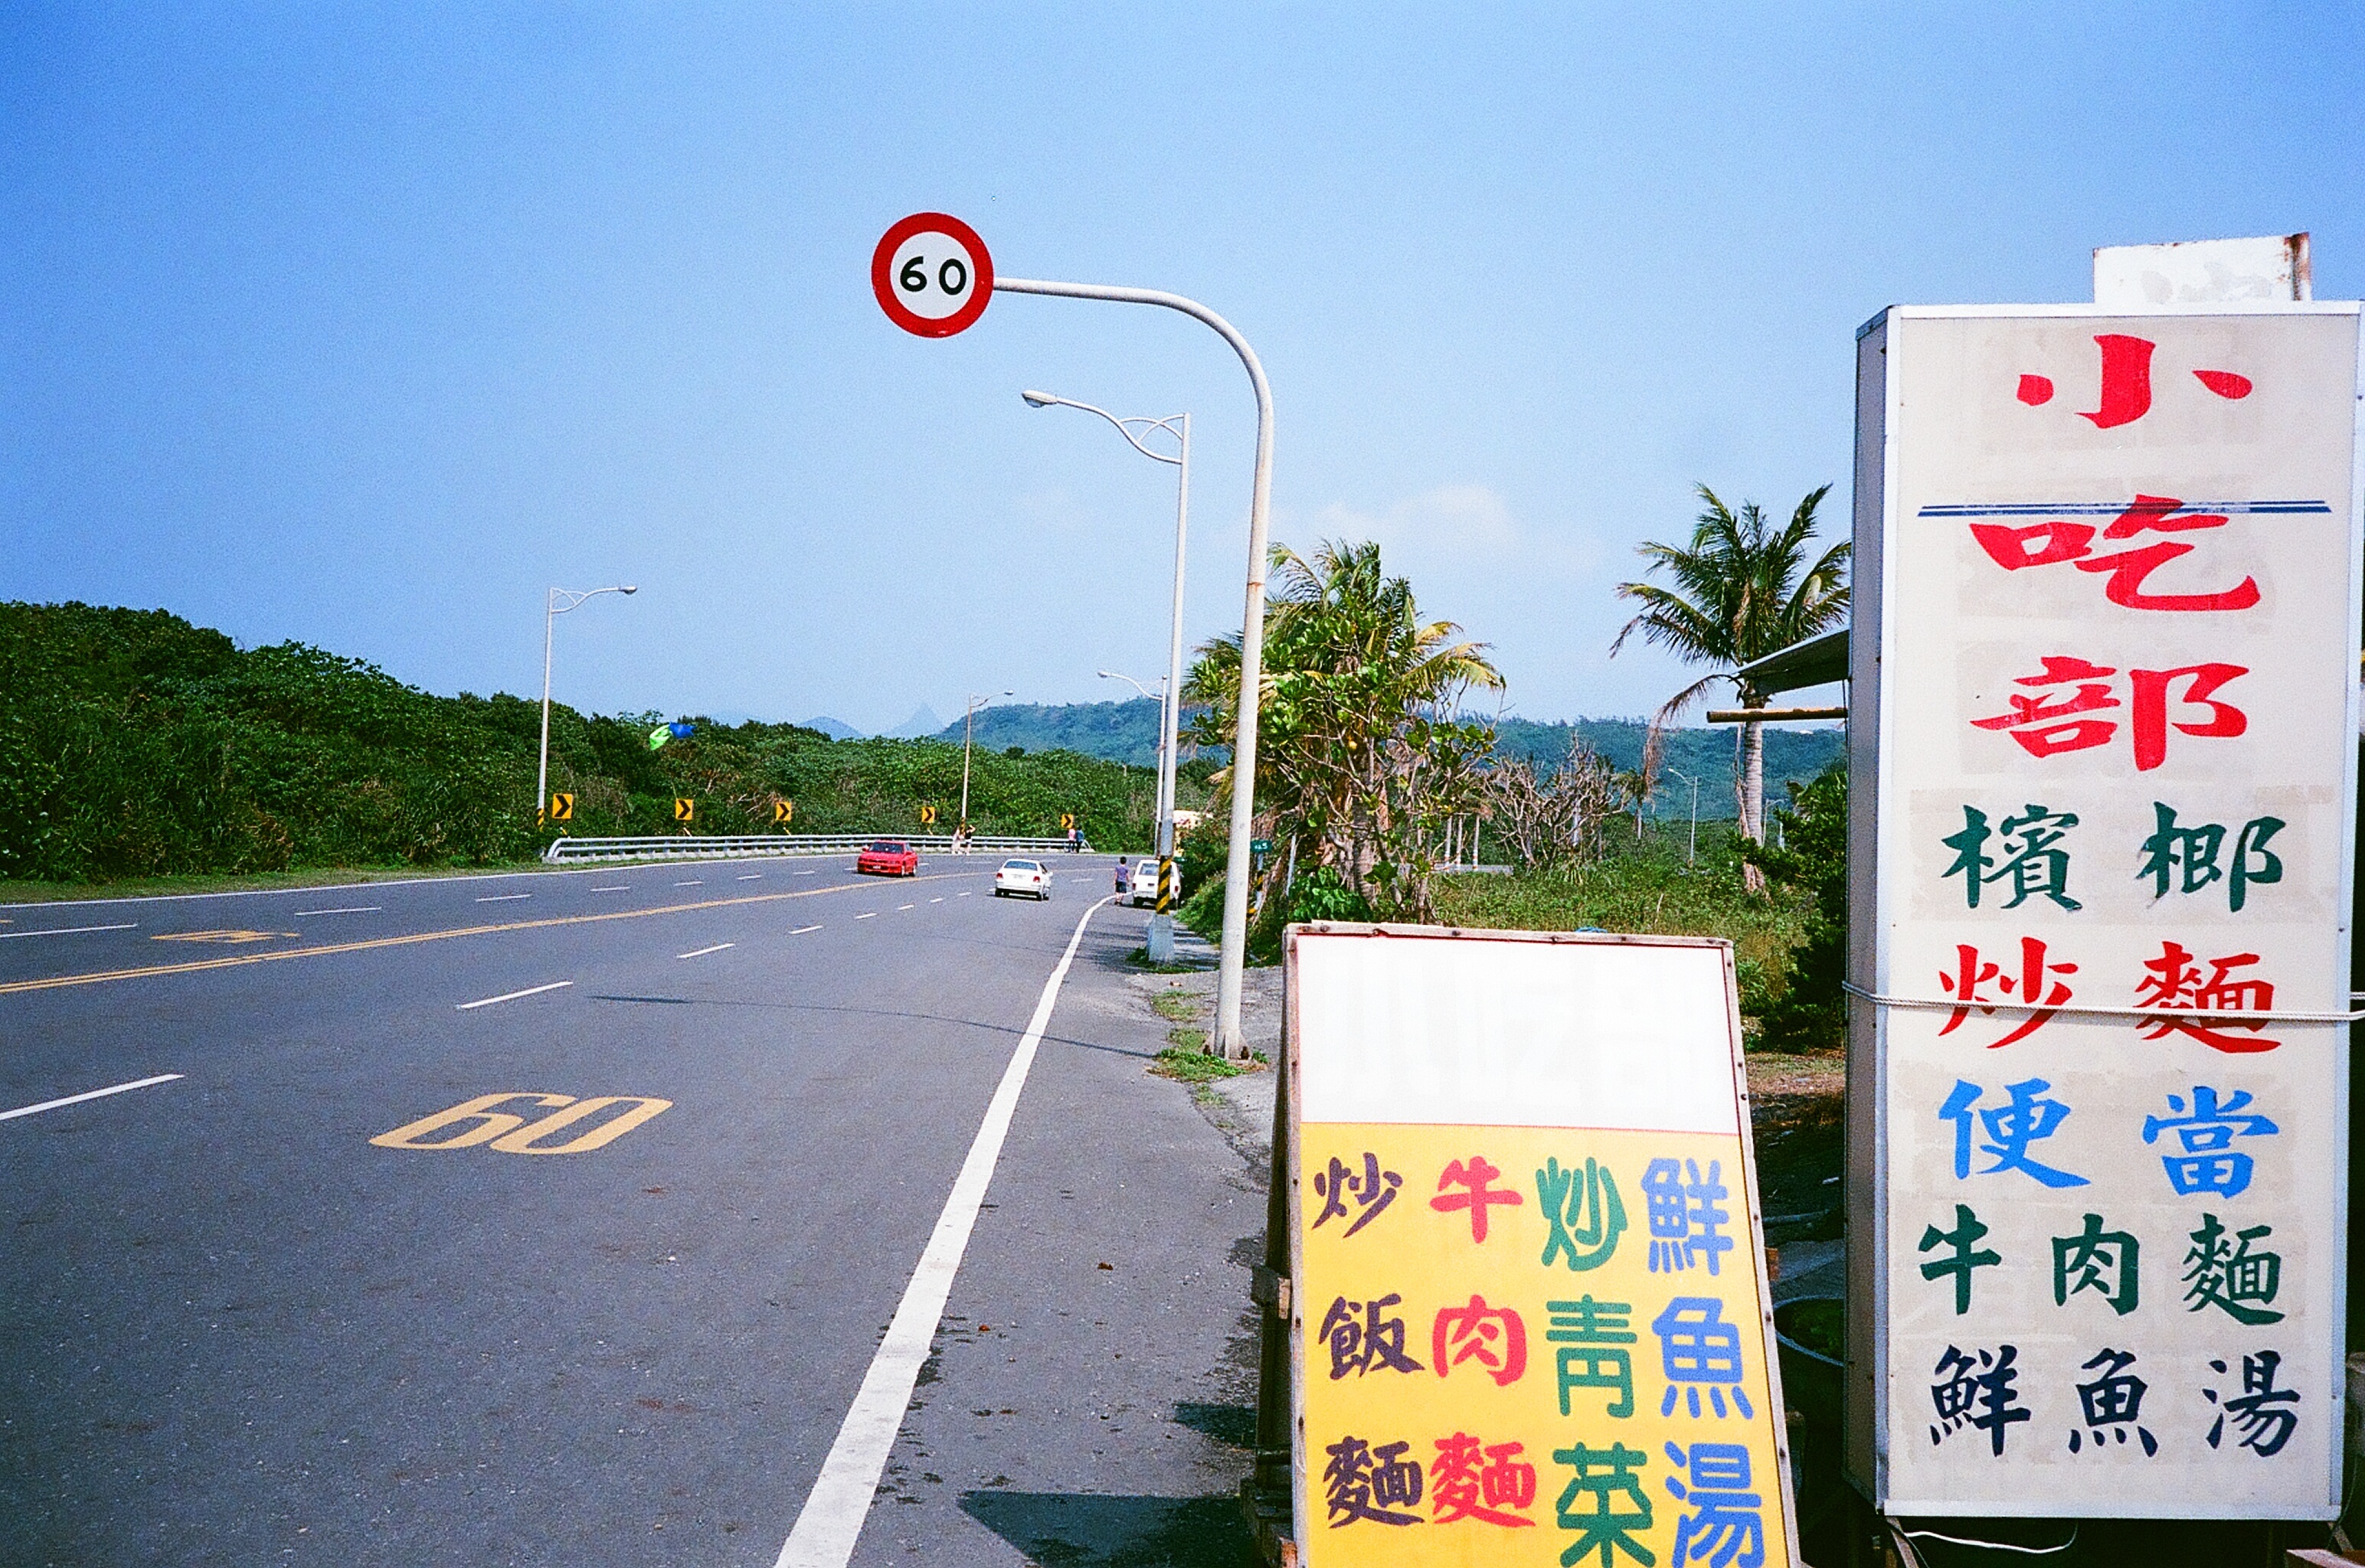
road, highway, advertising, sign, signage, lane, lighting, infrastructure, traffic sign